Gamification of learning

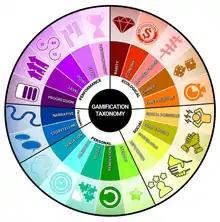
Gamification Taxonomy for Education

When a classroom incorporates the use of some of these elements, that environment can be considered "gamified". There is no distinction as to how many elements need to be included to officially constitute gamification, but a guiding principle is that gamification takes into consideration the complex system of reasons a person chooses to act, and not just one single factor. Progress mechanics, which need not make use of advanced technology, are often thought of as constituting a gamified system However, used in isolation, these points and opportunities to earn achievements are not necessarily effective motivators for learning. Engaging video games which can keep players playing for hours on end do not maintain players' interest by simply offering the ability to earn points and beat levels. Rather, the story that carries players along, the chances for players to connect and collaborate with others, the immediate feedback, the increasing challenges, and the powerful choices given to players about how to proceed throughout the game, are immensely significant factors in sustained engagement. Business initiatives designed to use gamification to retain and recruit customers, but do not incorporate a creative and balanced approach to combining game elements, may be destined to fail. Similarly, in learning contexts, the unique needs of each set of learners, along with the specific learning objectives relevant to that context must inform the combination of game elements to shape a compelling gamification system that has the potential to motivate learners.